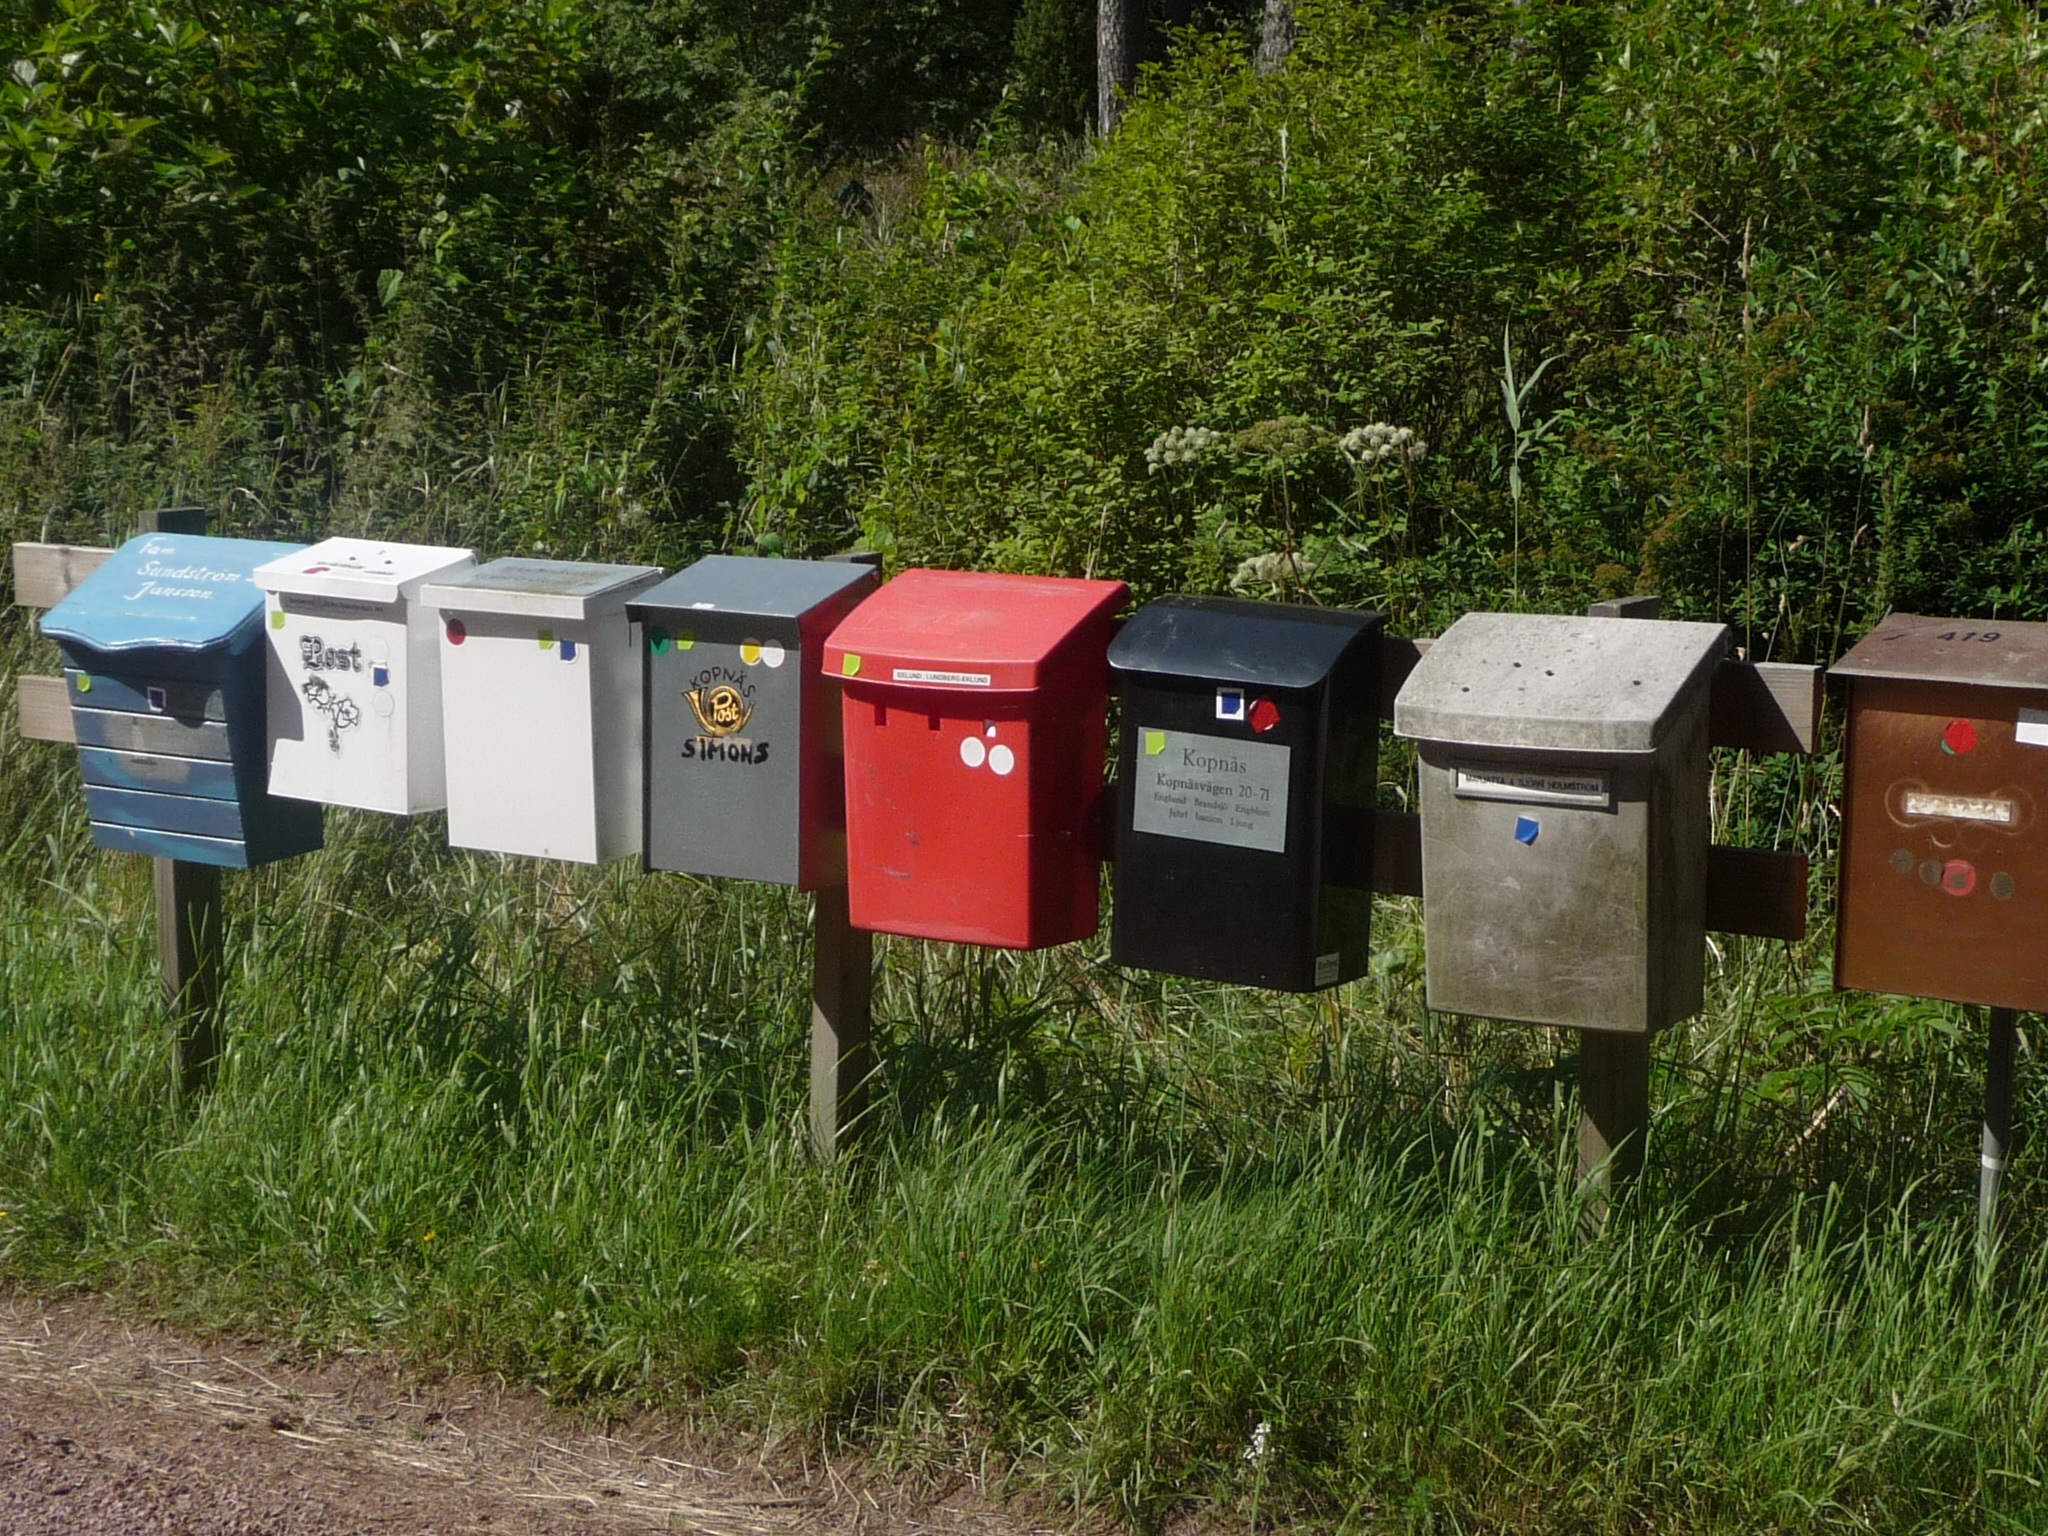
travel, insect, box, agriculture, mail, waste, beehive, apiary, man made object